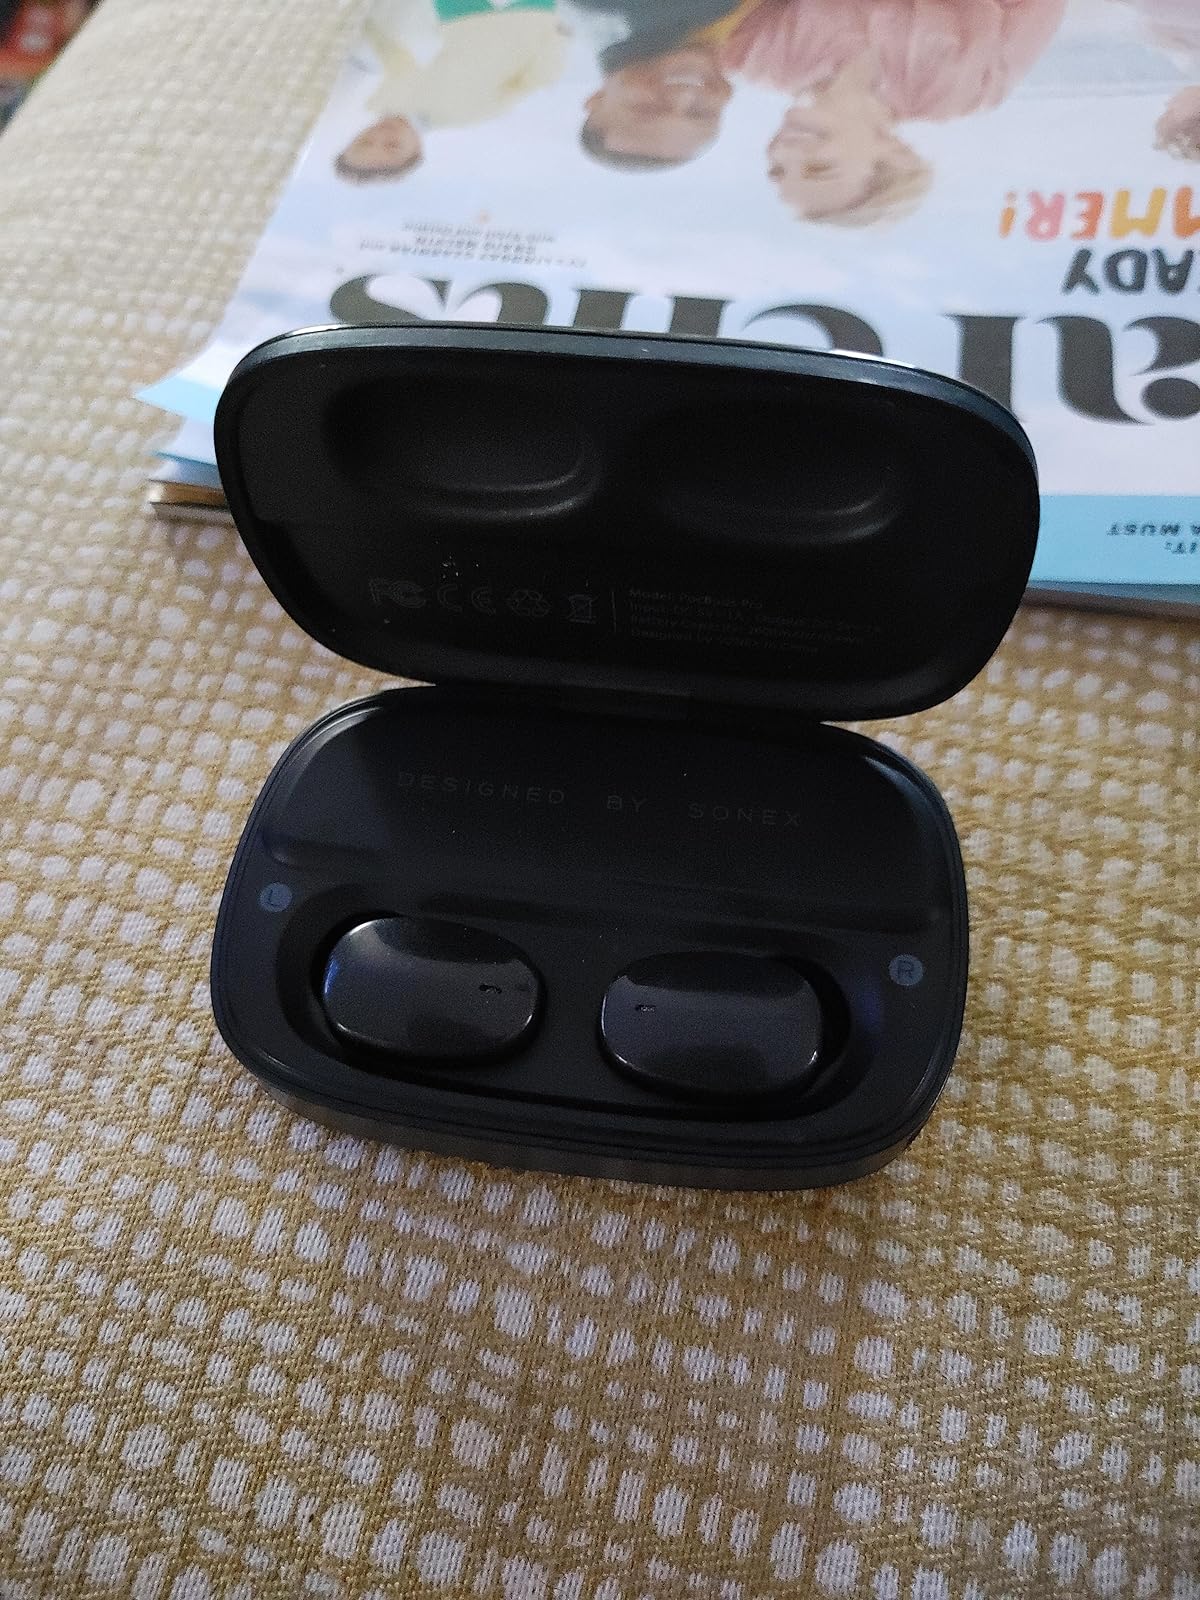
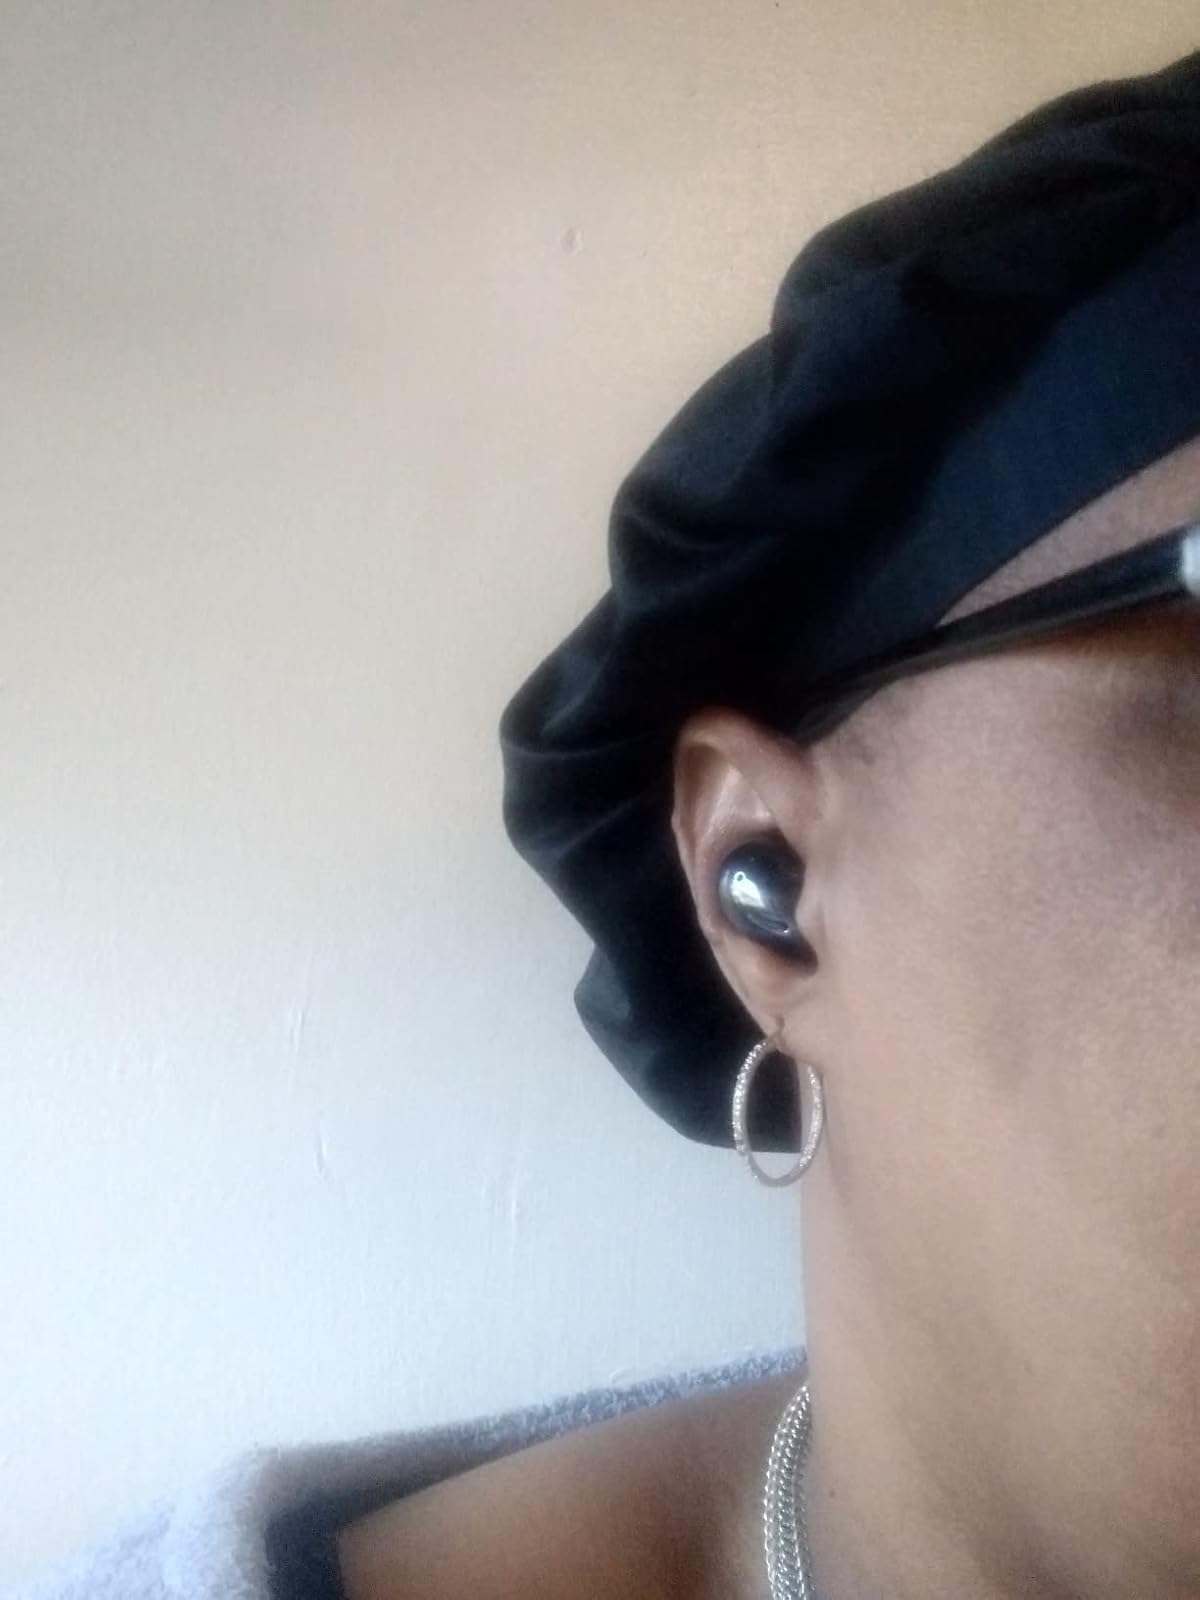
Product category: earbuds
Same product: no